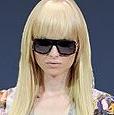
Age: 19